CSS Colonel Lovell

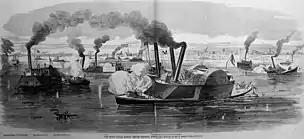
The First Battle of Memphis, CSS "Colonel Lovell" is sinking at right.

CSS "Colonel Lovell" was a cotton-clad ram ship of the Confederate States Navy during the American Civil War